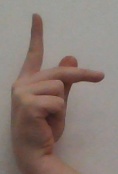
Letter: dha